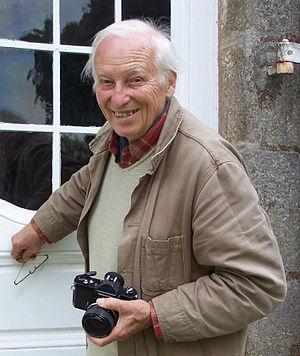
Portrait de l'écrivain et photographe Jean-Loup Trassard
Jean-Loup Trassard, né le 11 août 1933 à Saint-Hilaire-du-Maine, est un écrivain et photographe français.